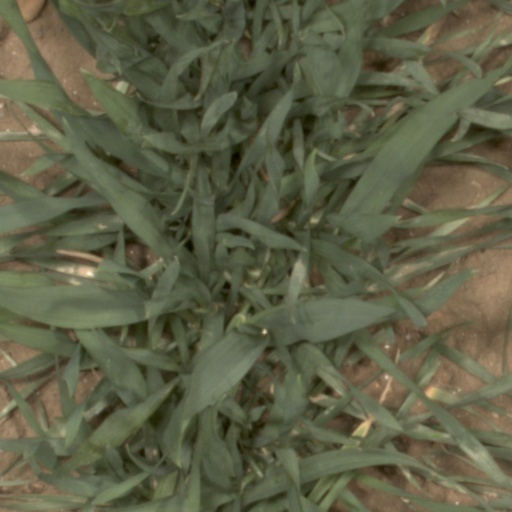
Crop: wheat